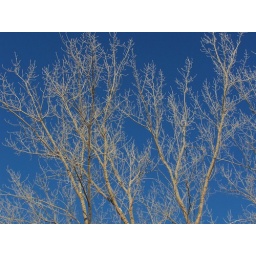
icy trees against a blue sky in Fisherman's Park